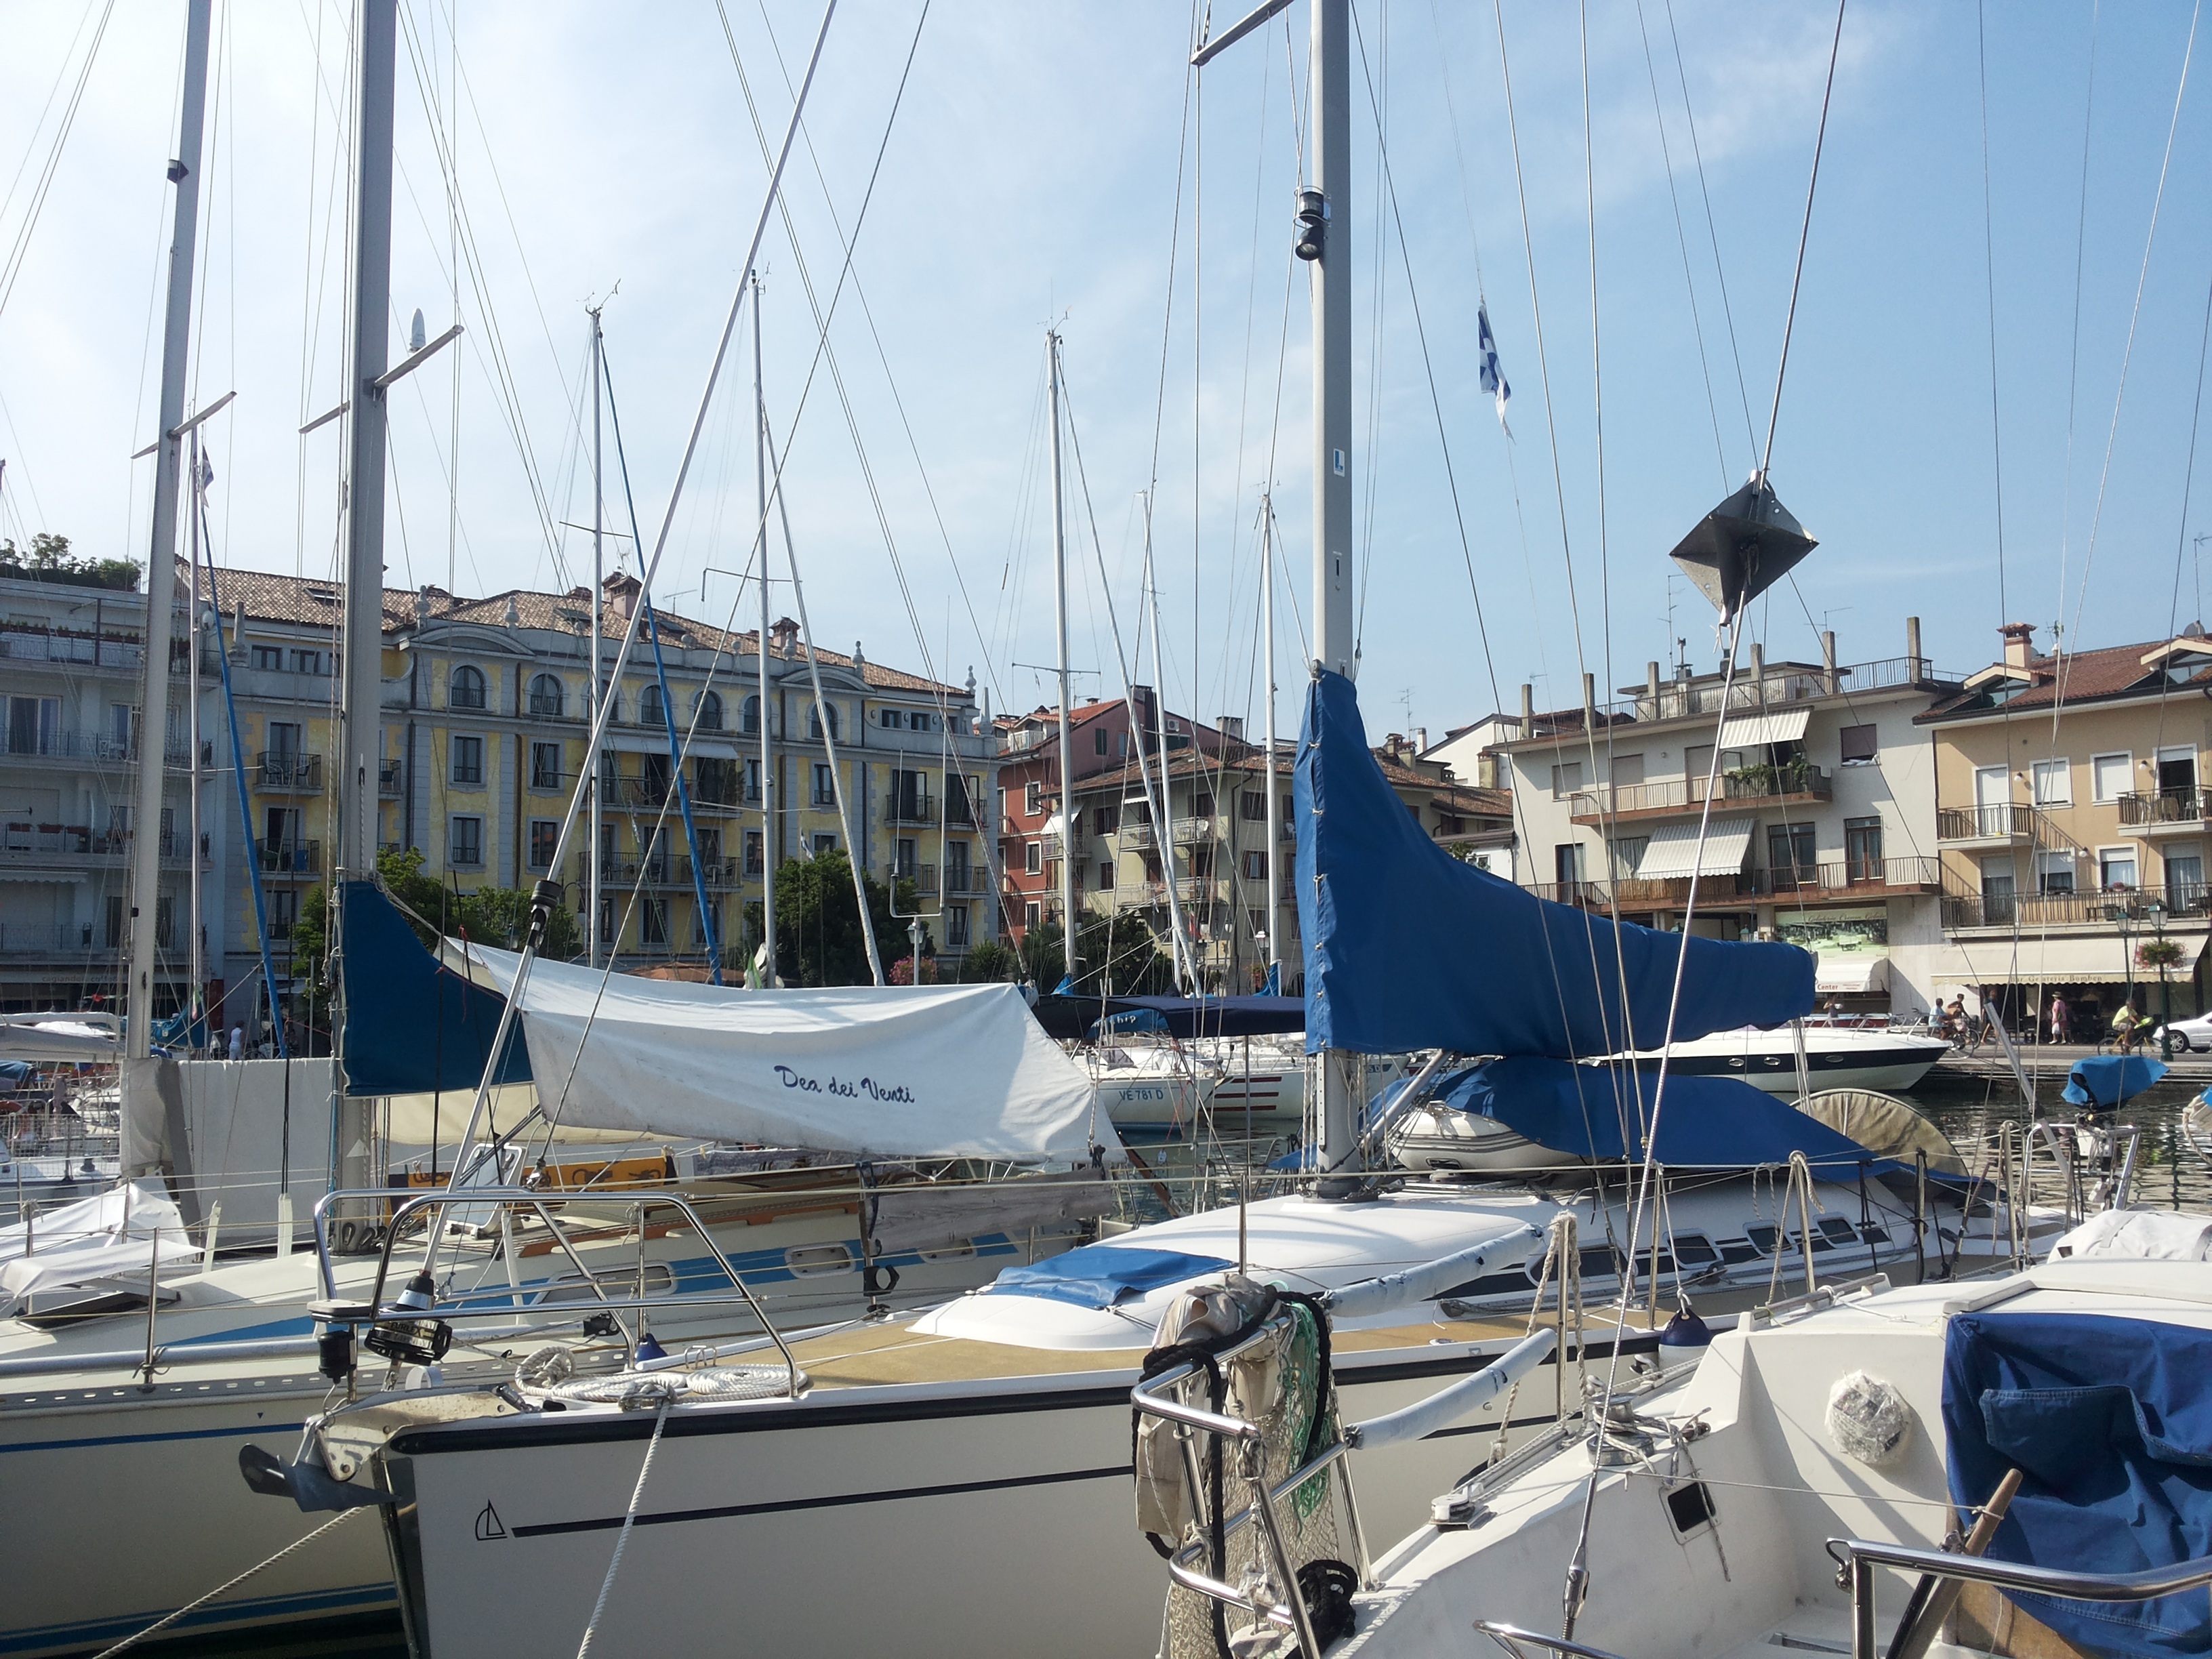
dock, boat, mediterranean, vehicle, mast, sailing, yacht, italy, marina, port, sailboat, boats, sail, watercraft, sailing ship, grado